KMXT (FM)

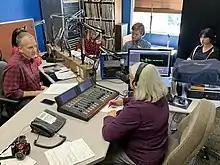
Senator Dan Sullivan on the air at the KMXT studios in 2019.

KMXT (100.1 FM) is an NPR–member non-commercial radio station in Kodiak, Alaska, United States. In addition to its NPR membership, KMXT is also affiliated with the Alaska Public Radio Network and the BBC World Service. It also airs many hours of locally originated news, talk and music programming, and relies heavily on non-paid citizen volunteers to host numerous shows.